The Aviators of Hudson Strait

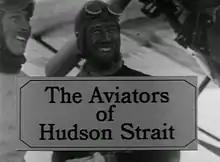
Screenshot: Title frame

The Aviators of Hudson Strait is a 1973 Canadian short documentary film produced by the National Film Board of Canada (NFB) for the Canadian Department of National Defence.